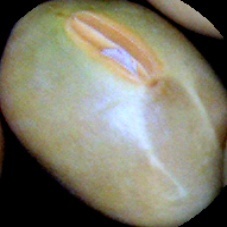
Label: Immature